Johann Weikhard von Valvasor

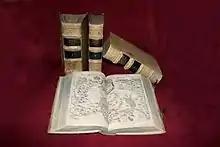
Valvasor's "The Glory of the Duchy of Carniola", published 1689

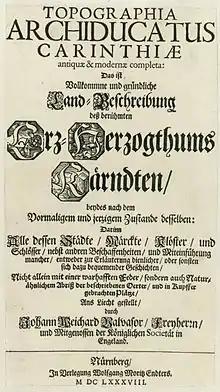
Title page of his "Topographia Archiducatus Carinthiae antiquae et modernae completa", 1688

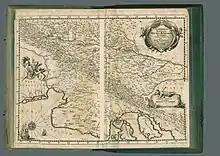
Valvasor's map of Carniola in "Die Ehre deß Hertzogthums Crain"

Johann Weikhard Freiherr von Valvasor or Johann Weichard Freiherr von Valvasor or simply Valvasor (baptised on 28 May 1641 – September or October 1693) was a natural historian and polymath from Carniola, present-day Slovenia, and a fellow of the Royal Society in London.